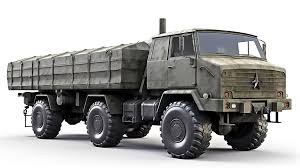
Label: Air Defense